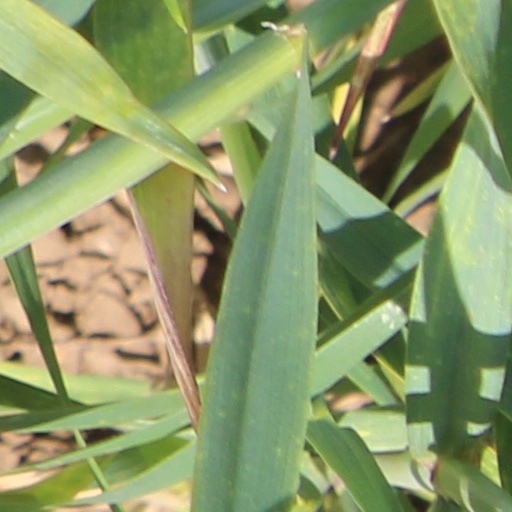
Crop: wheat